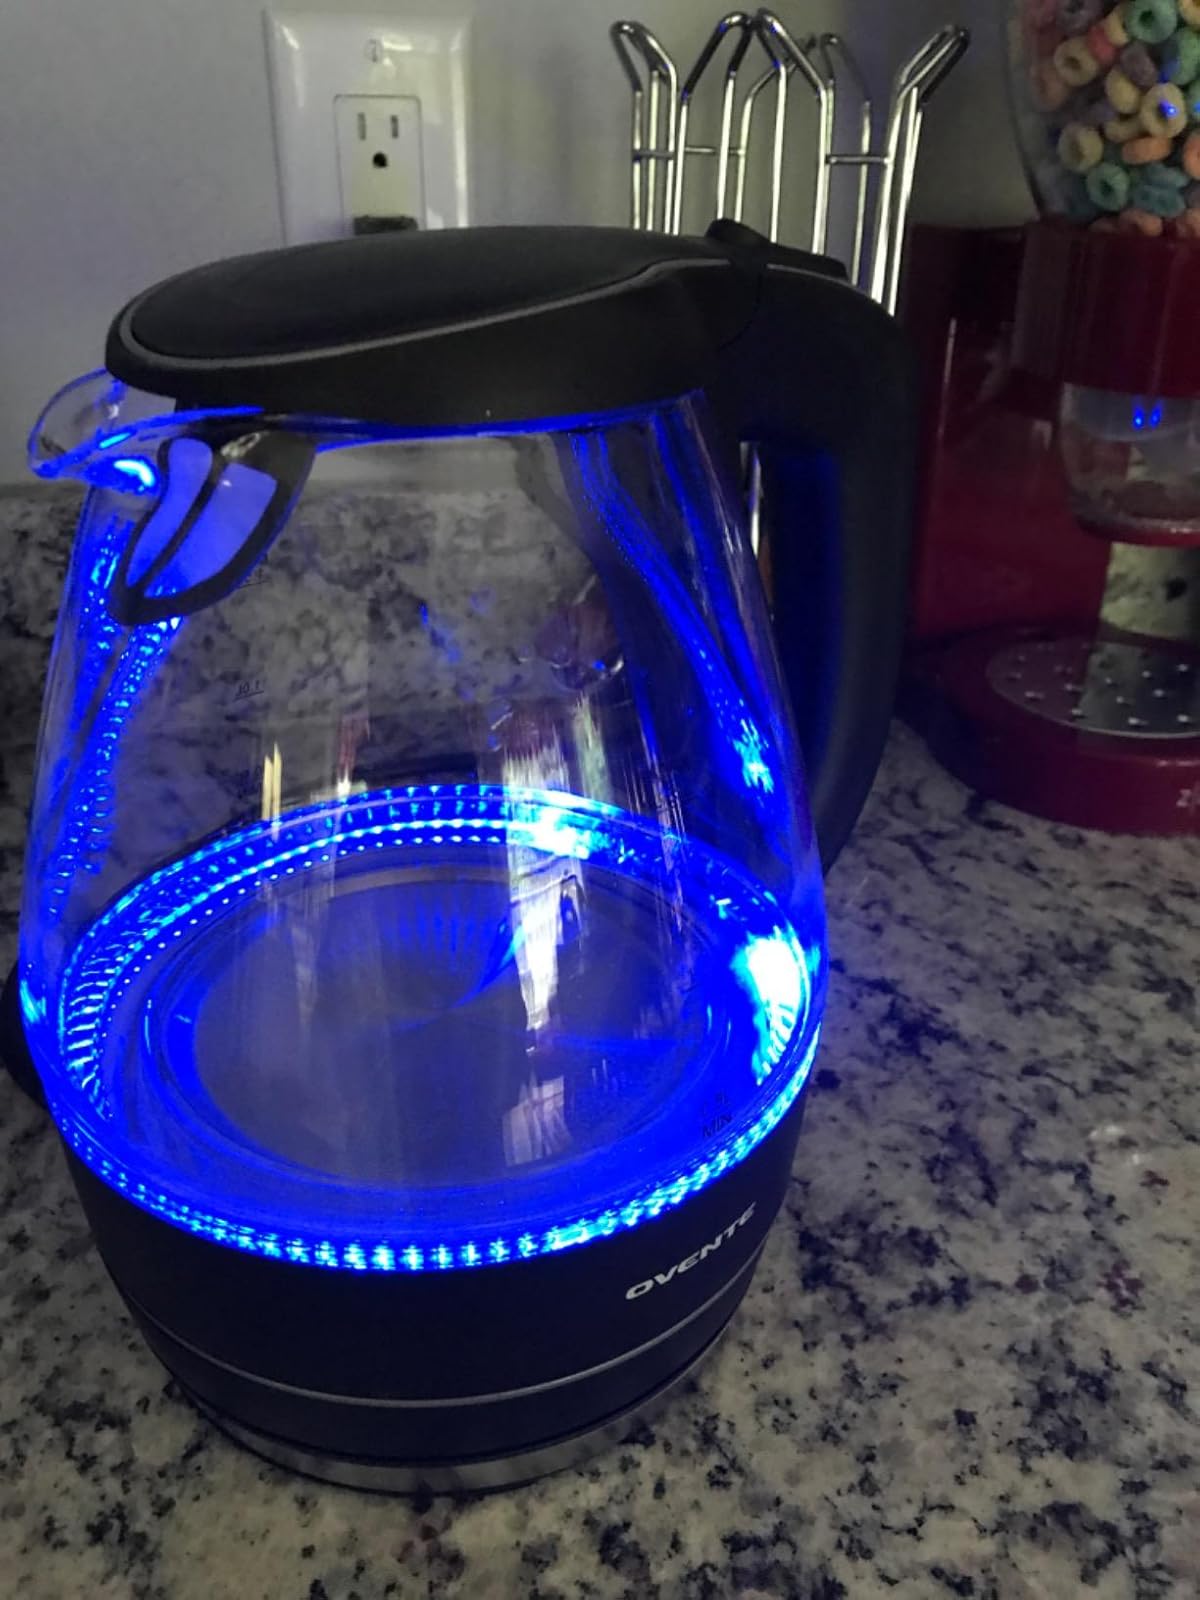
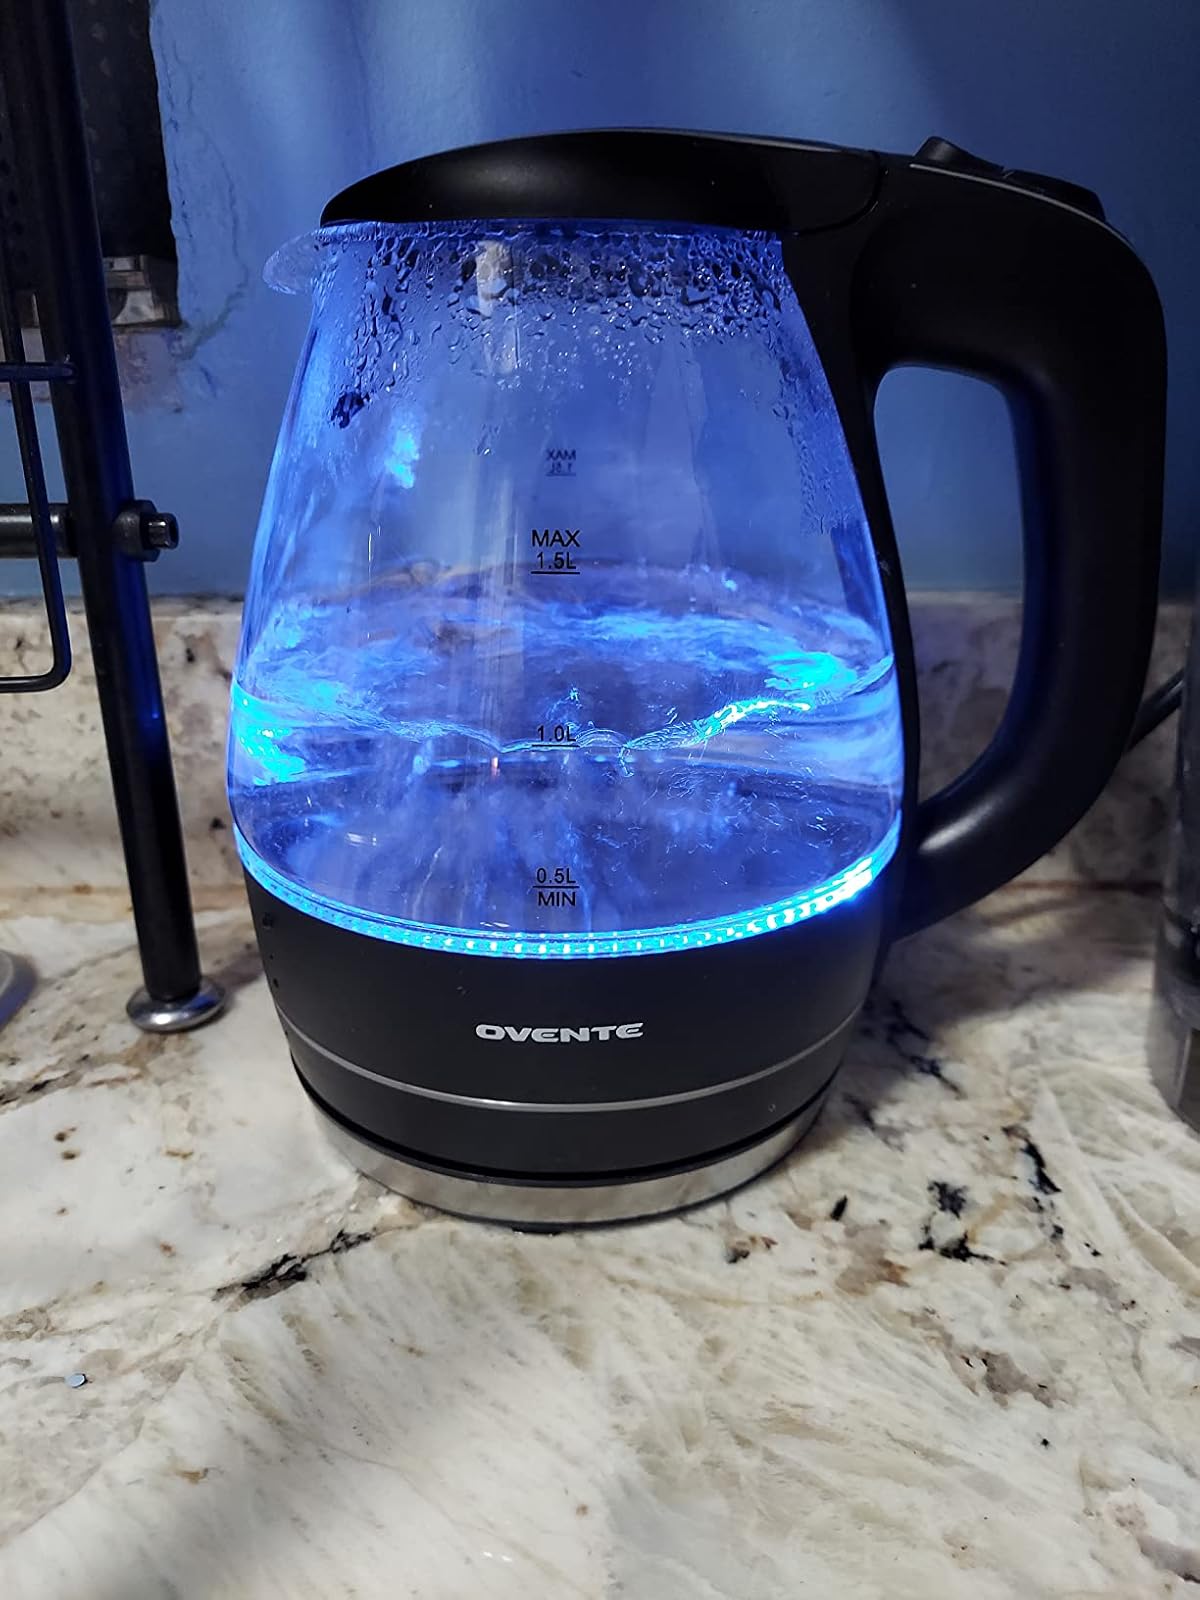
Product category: items_kettle
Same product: yes